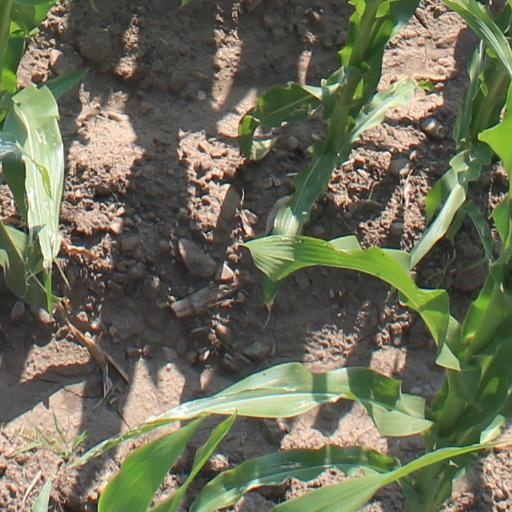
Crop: maize; corn